2009 Toronto Blue Jays season

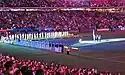
Singing of the national anthem during the Opening Day ceremony

The 2009 Toronto Blue Jays season was the franchise's 33rd in Major League Baseball, and the 20th full season of play at the Rogers Centre. The team was managed by Cito Gaston, who was hired by the team midway through the 2008 season. General manager J. P. Ricciardi was fired on the penultimate day of the season, as the team again failed to make the playoffs. He was replaced by Assistant General Manager Alex Anthopoulos.